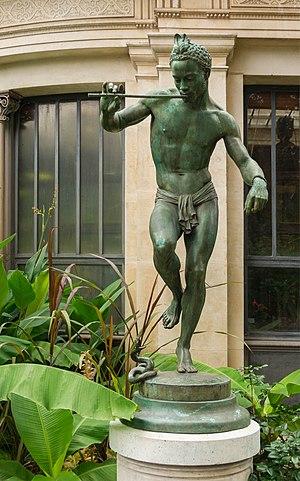
Le Charmeur de serpent ou le Nubien dansant, de Charles-Arthur Bourgeois. Español: El Encantador de serpientes o Danza de Nubia, escultura de Charles-Arthur Bourgeois (año 1862).